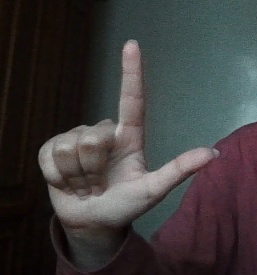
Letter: laam